Tf–idf

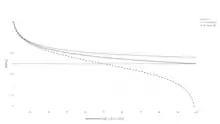
Plot of different inverse document frequency functions: standard, smooth, probabilistic.

The inverse document frequency is a measure of how much information the word provides, i.e., how common or rare it is across all documents. It is the logarithmically scaled inverse fraction of the documents that contain the word (obtained by dividing the total number of documents by the number of documents containing the term, and then taking the logarithm of that quotient):